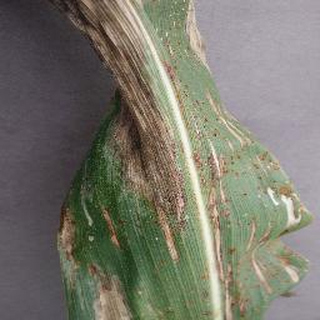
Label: corn_northern_leaf_blight